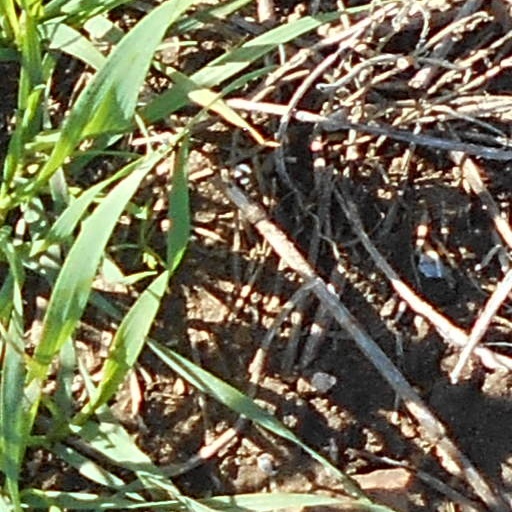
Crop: wheat